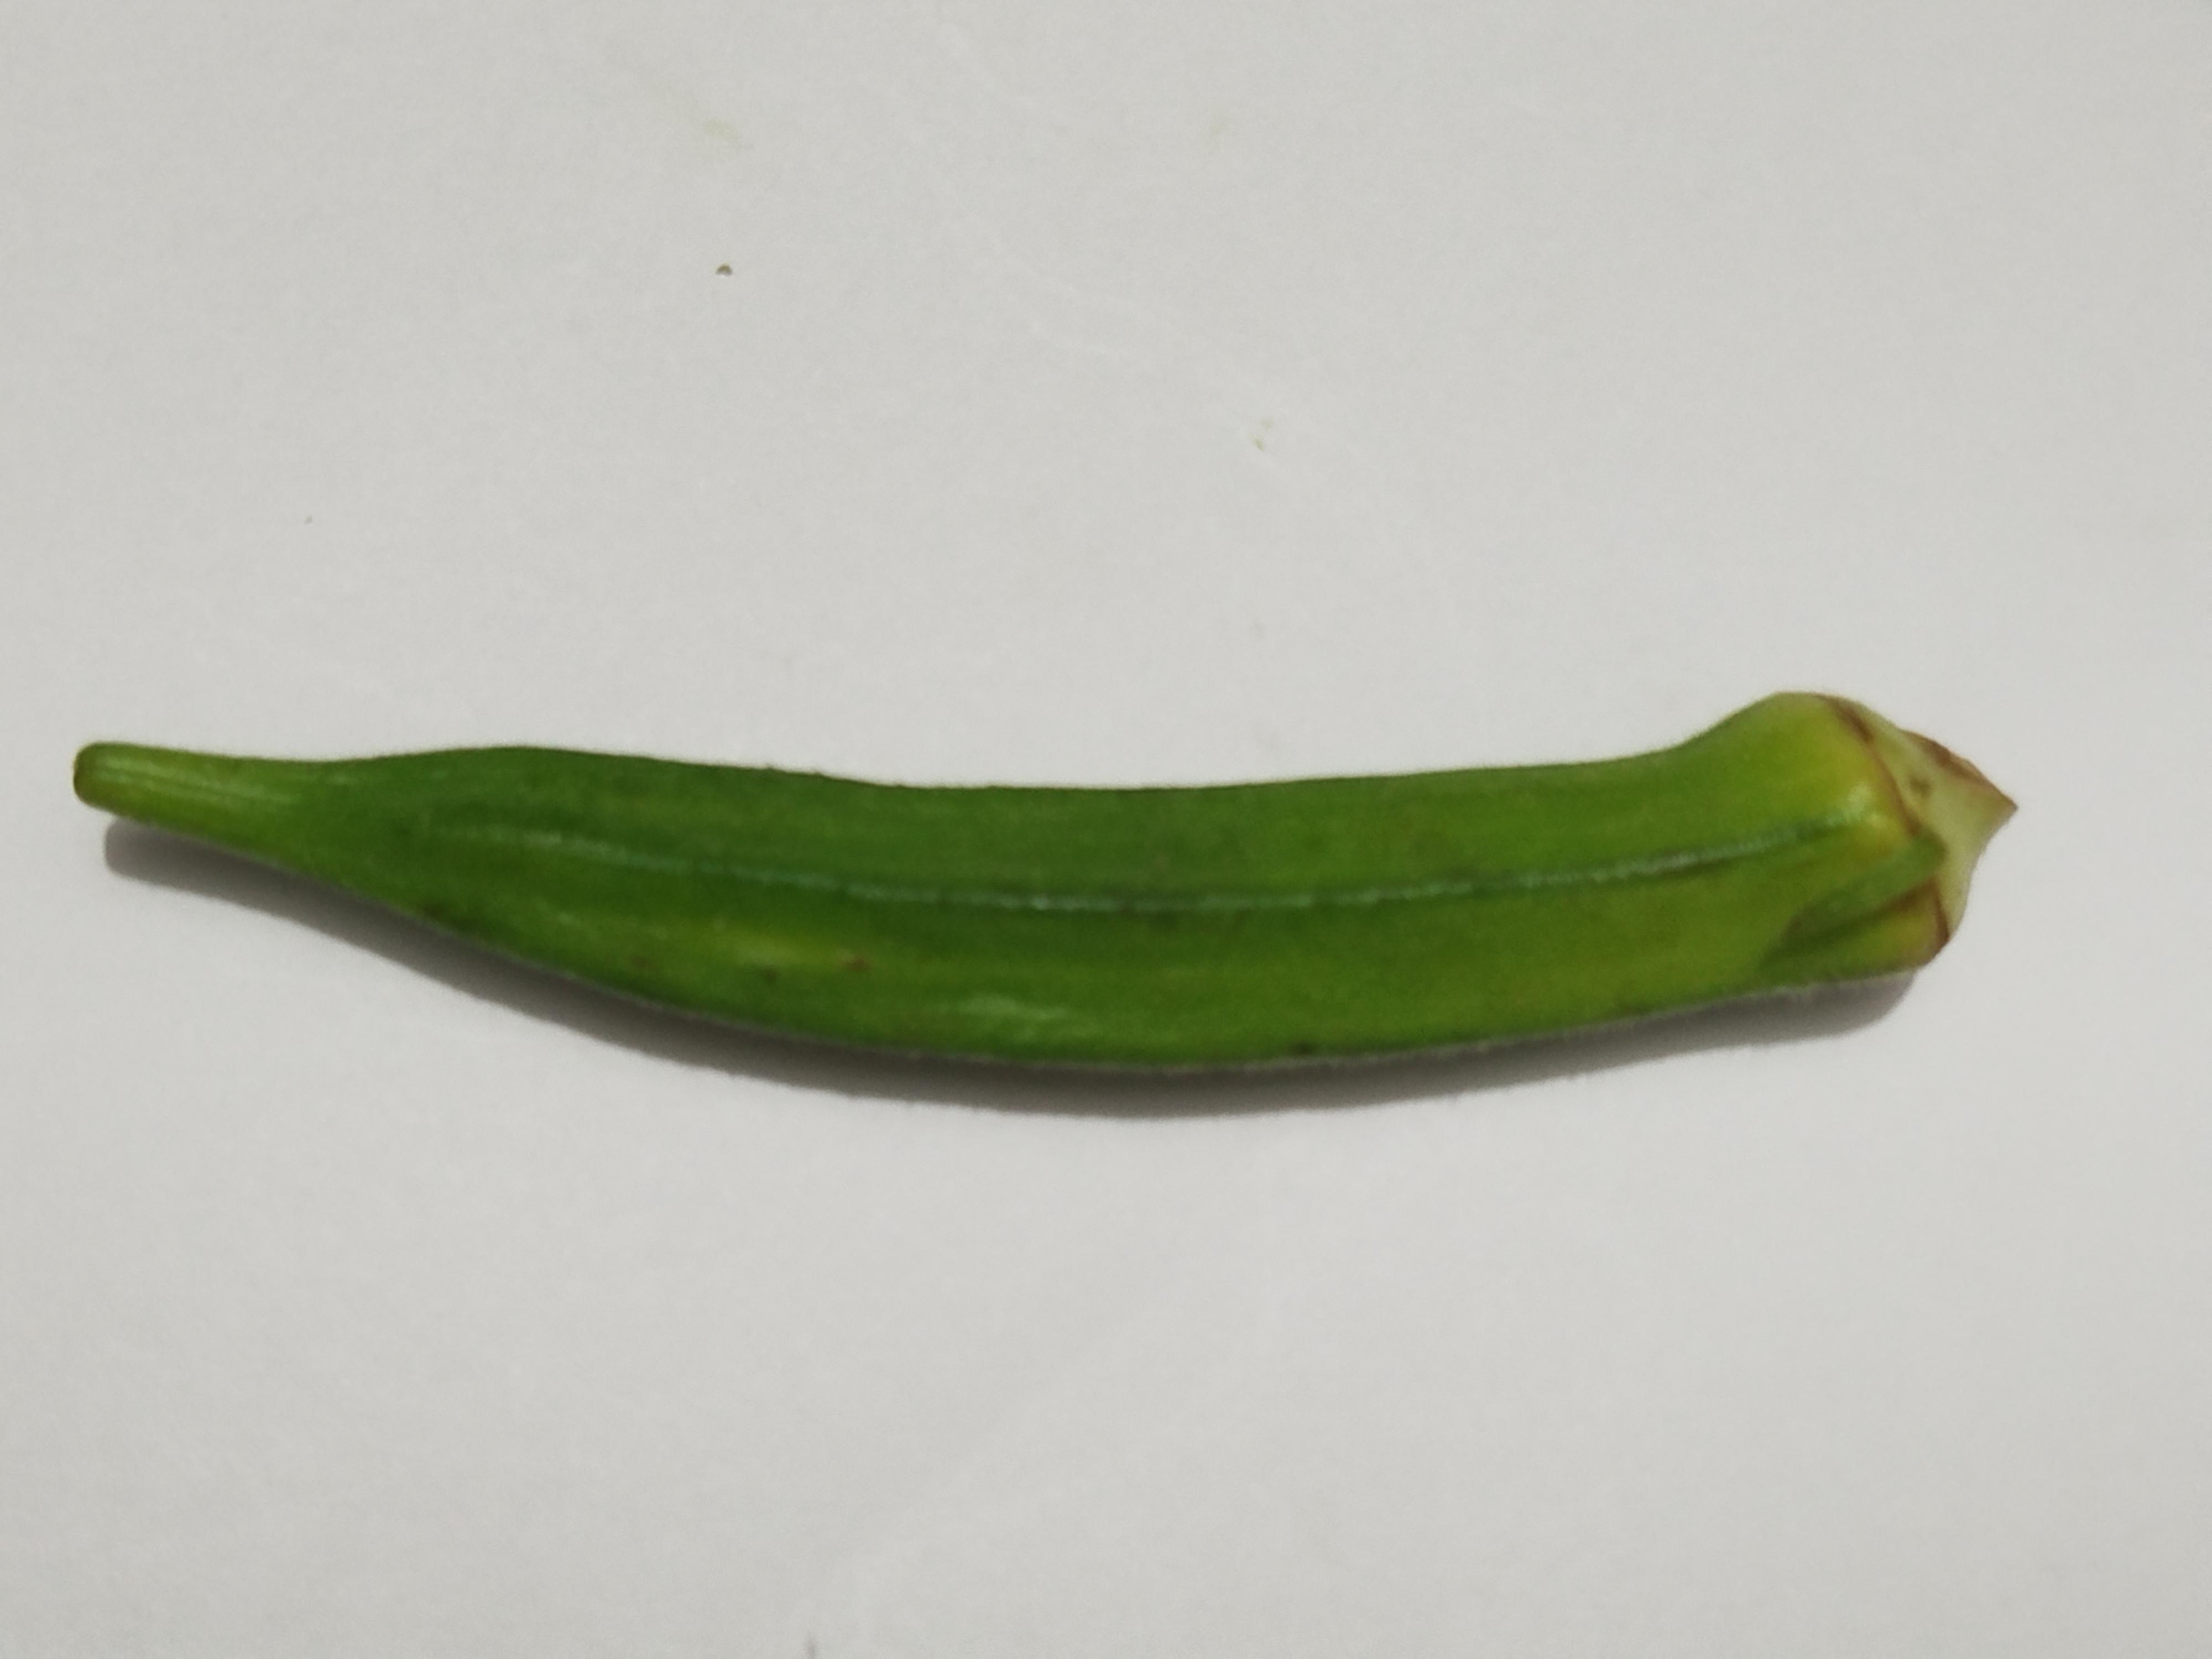
Label: Ladies finger